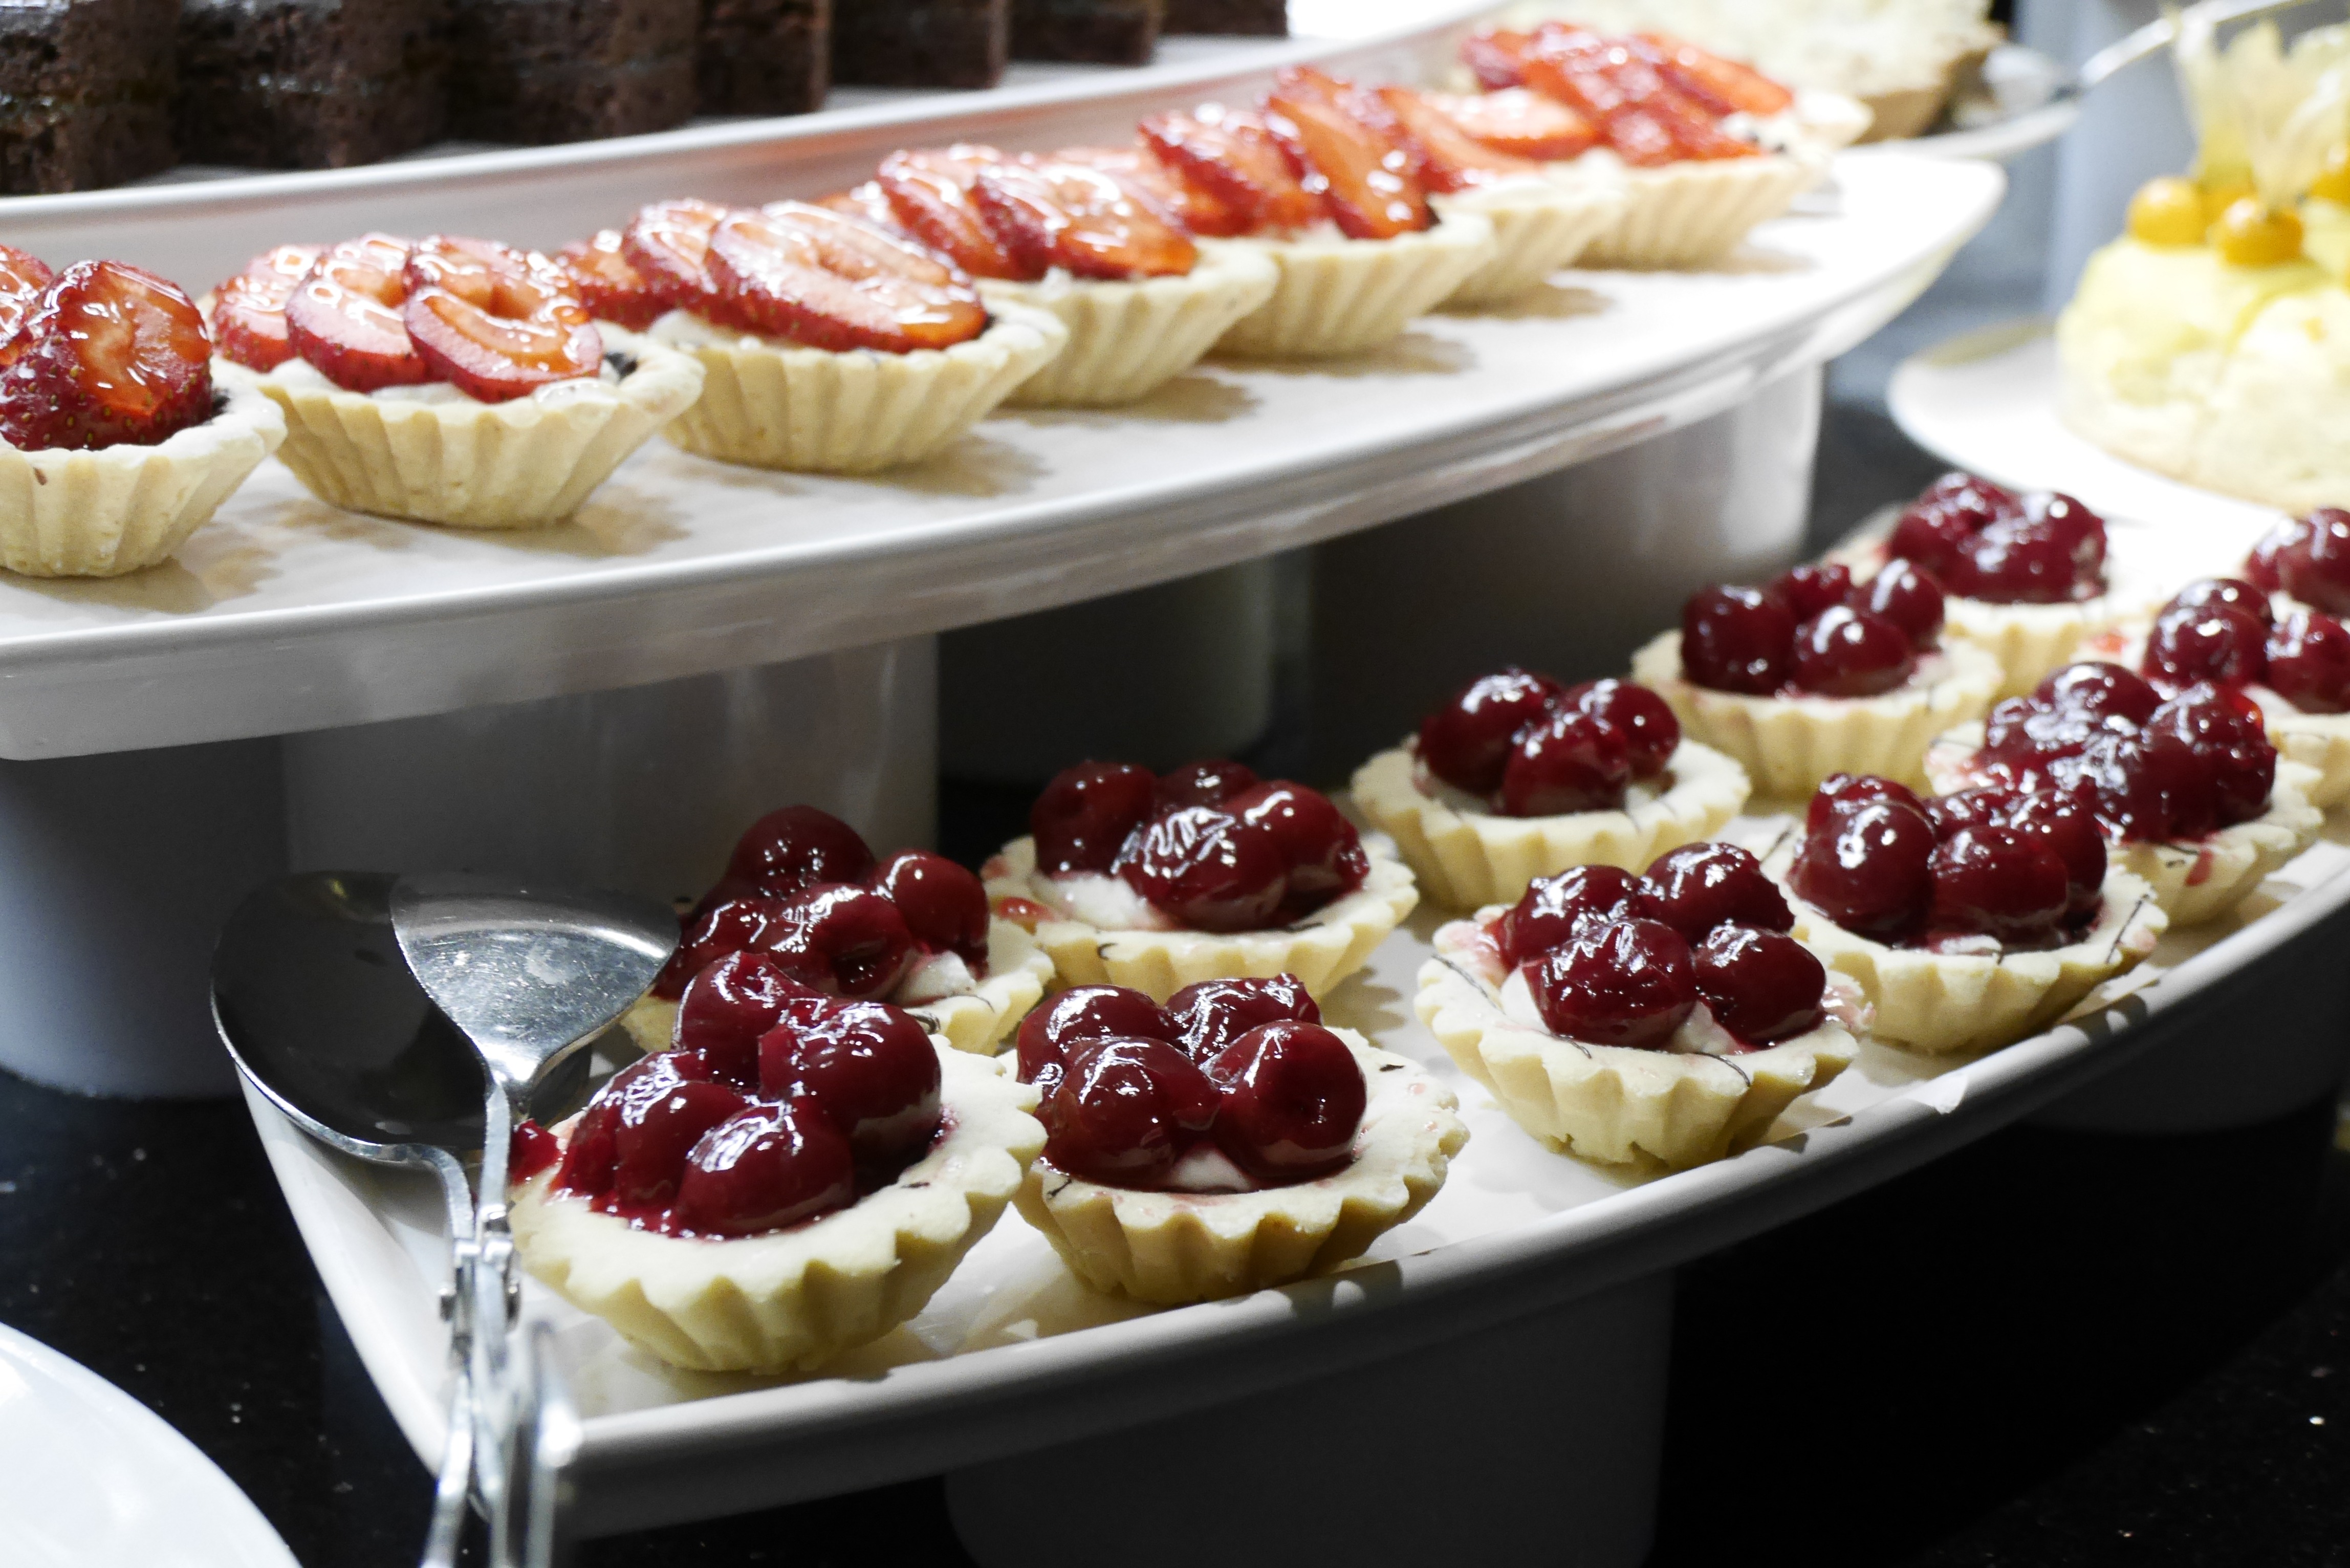
raspberry, fruit, berry, dish, meal, food, produce, breakfast, baking, dessert, buffet, cherry pie, tart, patisserie, confectionery, baked goods, danish pastry, calorie bomb, pavlova, confiserie, frutti di bosco, belgian waffle